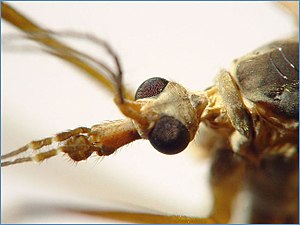
Stankelben / Billeder
Stankelben er en familie af insekter i ordenen tovinger. De ligner store myg med lange ben og lange smalle vinger. De lever i fugtige områder, både i og uden for skov. I Danmark er registreret 85 forskellige arter af stankelben. De fleste stankelben tager så vidt vides ikke næring til sig som voksne - nogle søger dog til blomster.